Josete Miranda

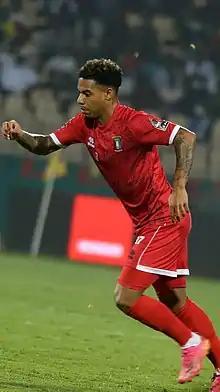
Miranda with Equatorial Guinea in 2022

José Antonio Miranda Boacho (born 22 July 1998), known as Josete Miranda or simply Josete, is a professional footballer who plays as a forward for Super League Greece 2 club Kalamata. Born in Spain, he plays for the Equatorial Guinea national team.